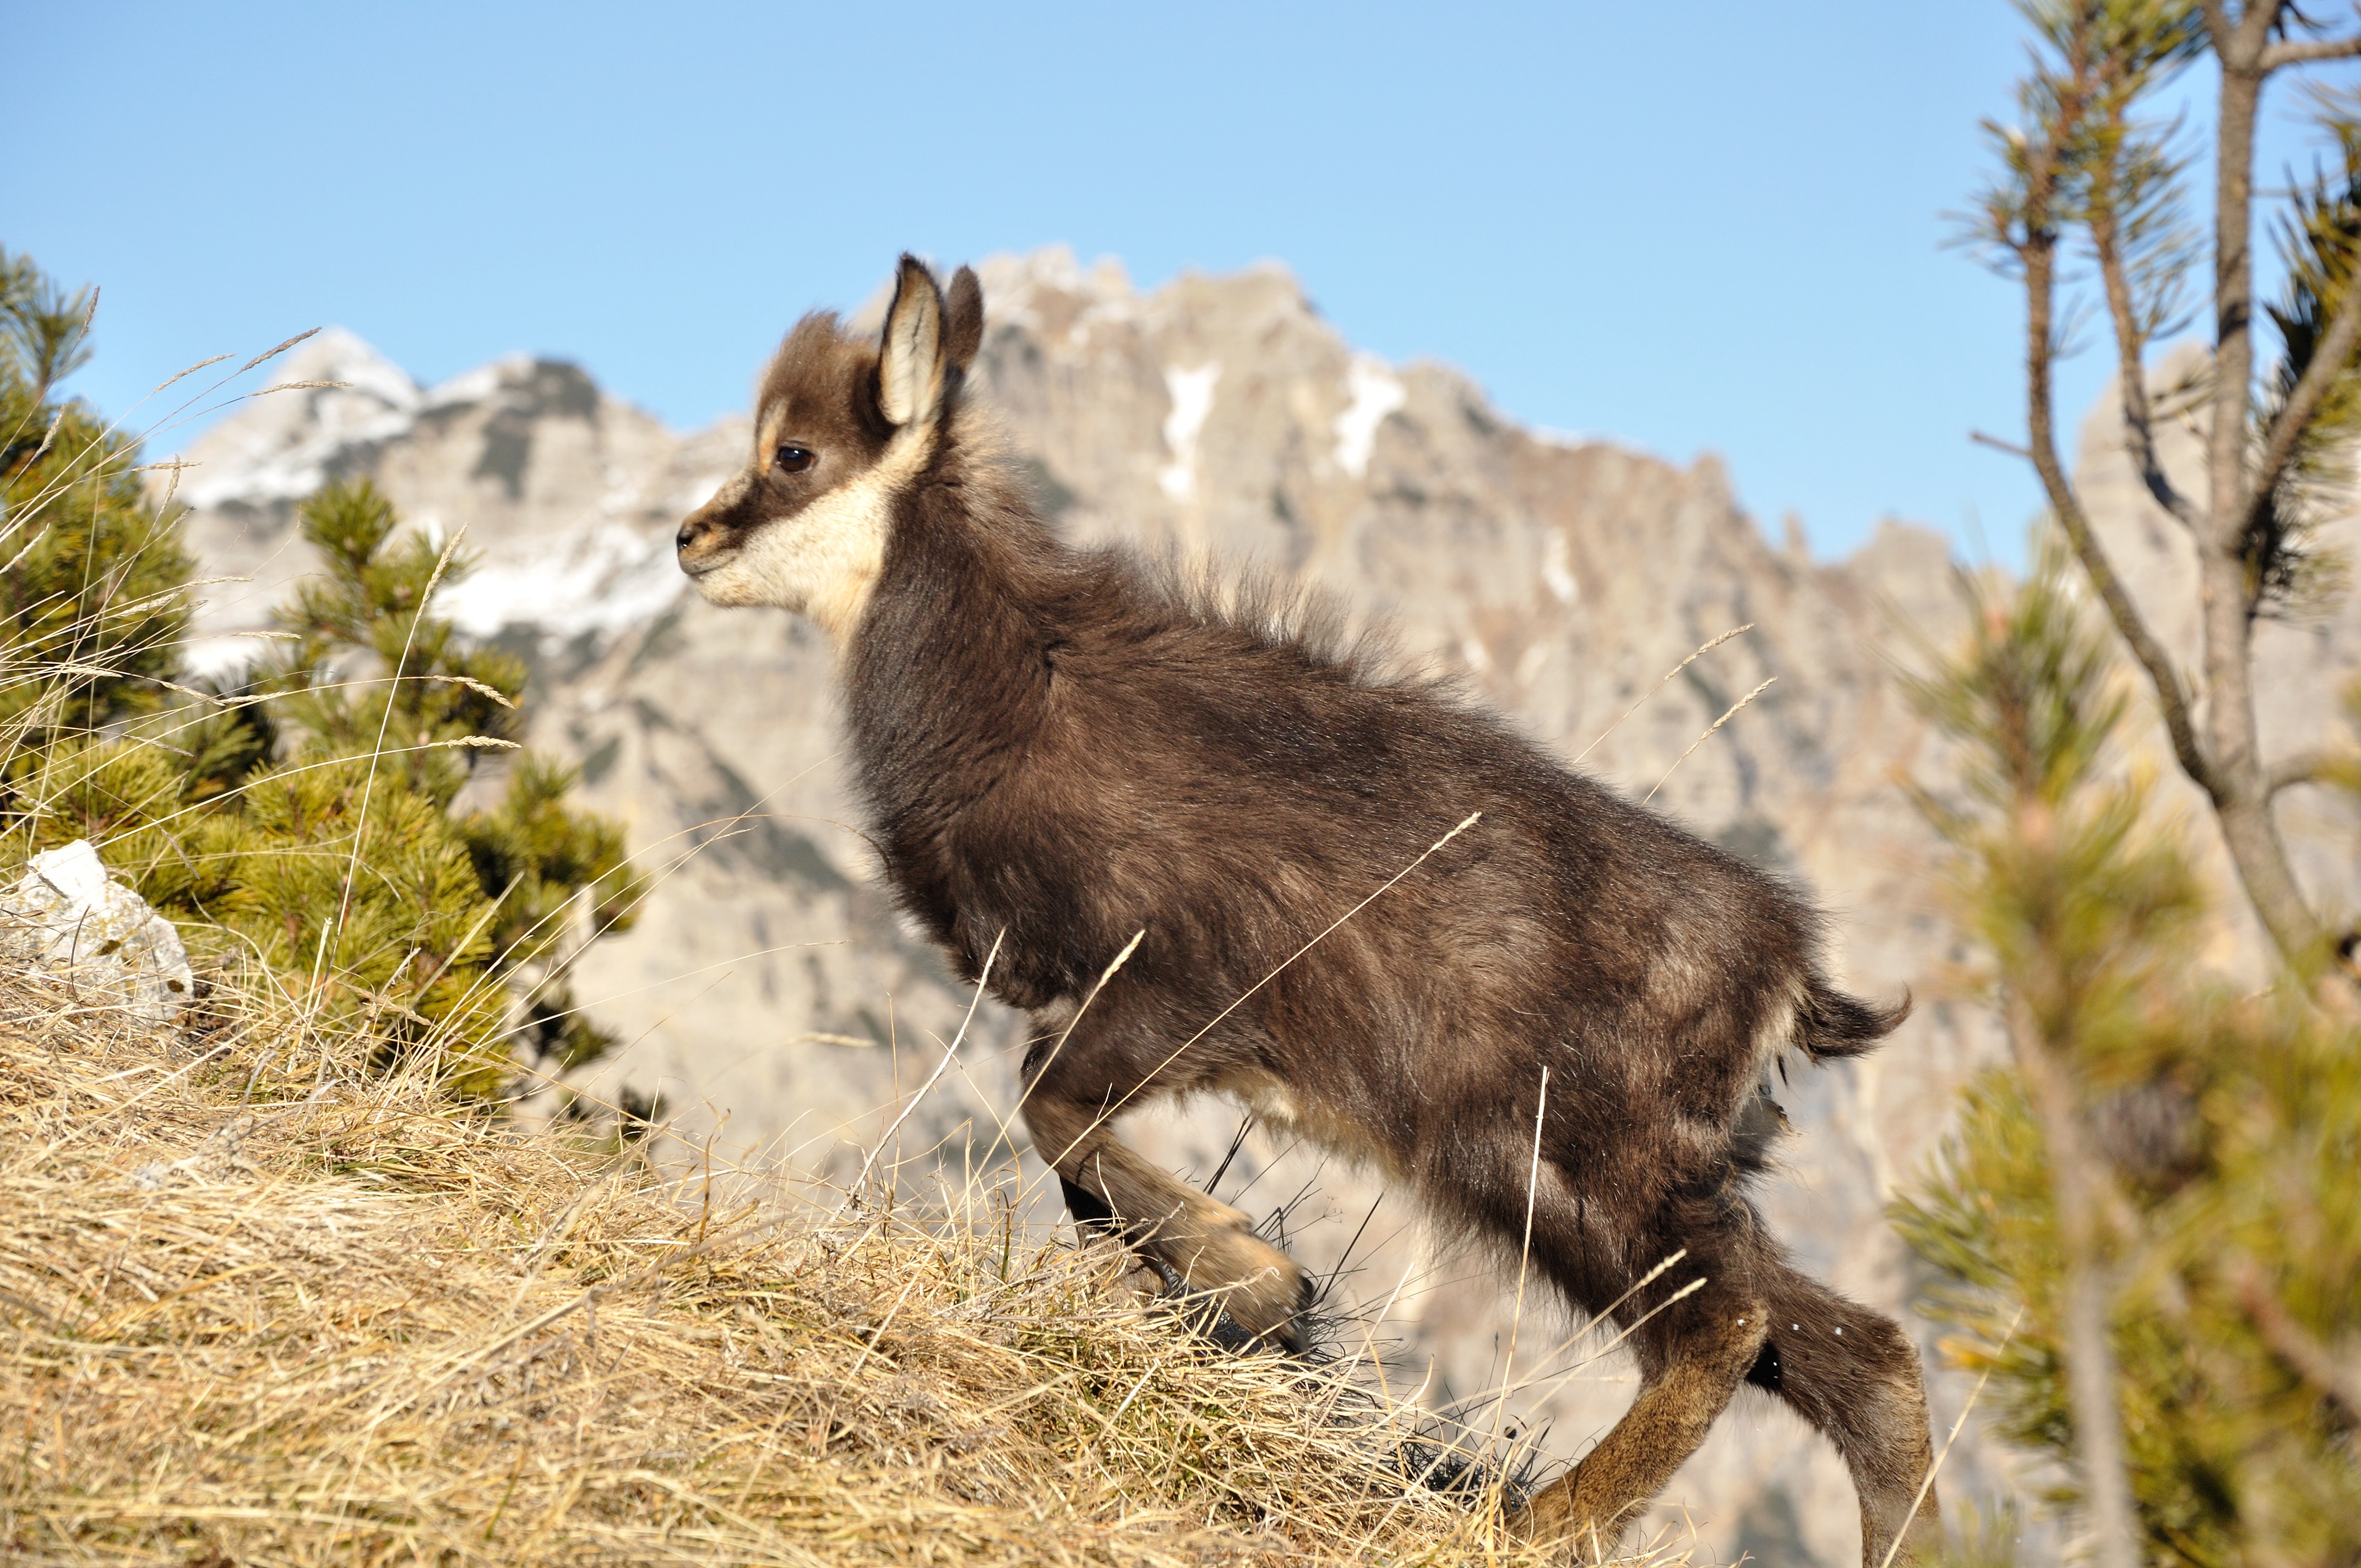
wildlife, goat, herd, mammal, fauna, goats, vertebrate, pack animal